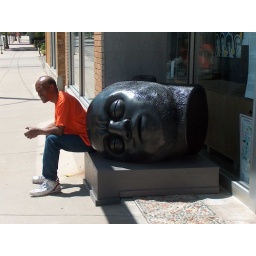
The statue is called Fallen Dream&amp;gt; This street person was sitting by the scrupture